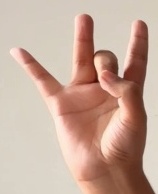
ASL sign: 8